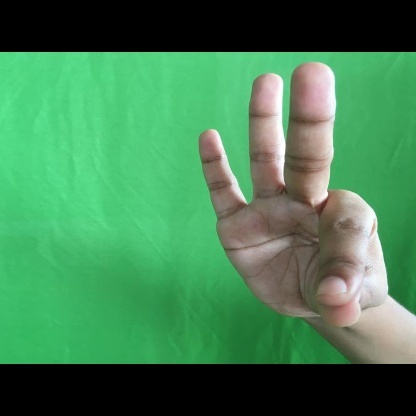
Mudra: Hamsasyam